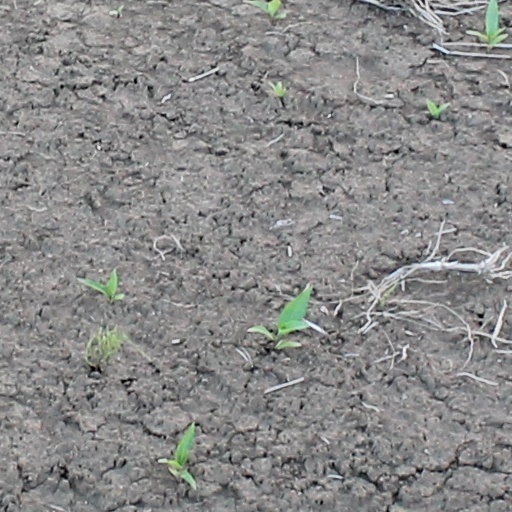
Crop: wheat